Colin Watson (footballer)

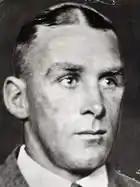

Colin Campbell Watson (12 October 1900 – 20 May 1970) was an Australian rules footballer in the Victorian Football League.